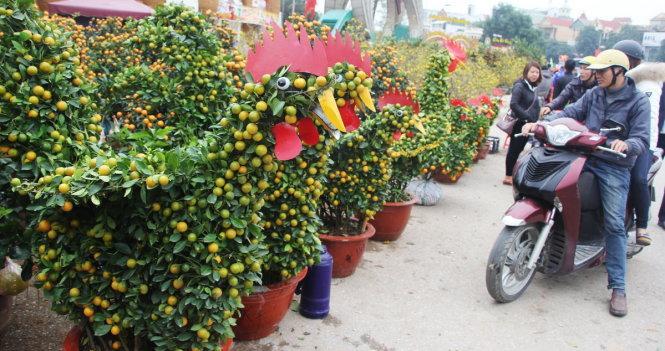
có nhiều người đang nhìn vào những chậu cây quất